Da Camino

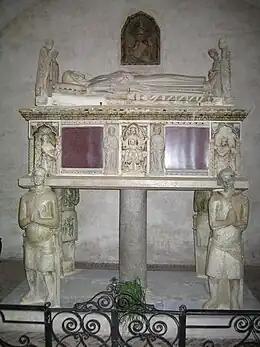
Funerary monument to Rizzardo VI da Camino in the church of Santa Giustina, Vittorio Veneto.

The da Camino (also known as Camino or Caminesi) were an Italian noble family whose fame is connected to the mediaeval history of the March of Treviso, a city of which they were lords for a while.